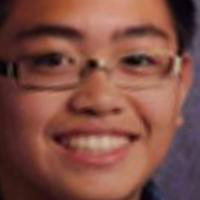
Age group: age 11-20